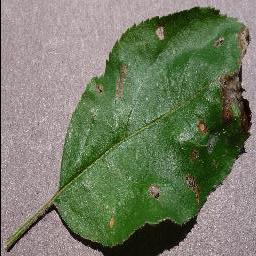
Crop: apple
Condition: black_rot